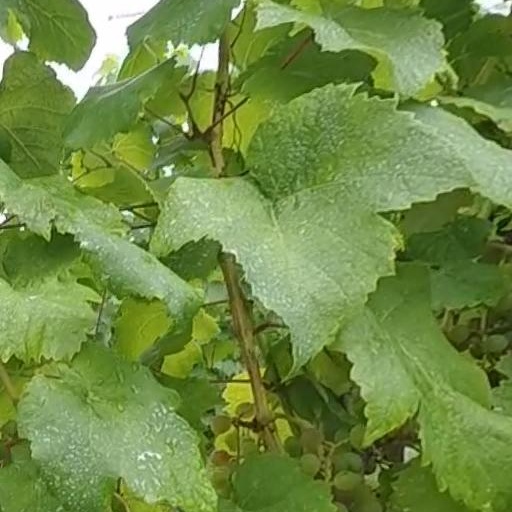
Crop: grape